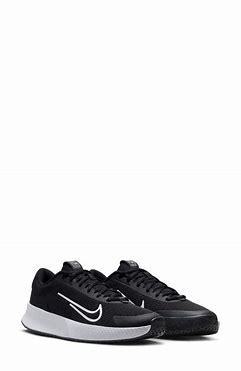
Brand: Nike
Model: Court Vapor Lite 2